Mam (film)

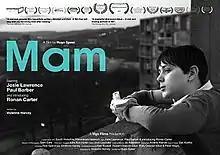

Mam is a 2010 British short film by writer Vivienne Harvey and director Hugo Speer. Produced by Vigo Films in association with South Yorkshire Filmmakers Network. It has a running time of 15 minutes.